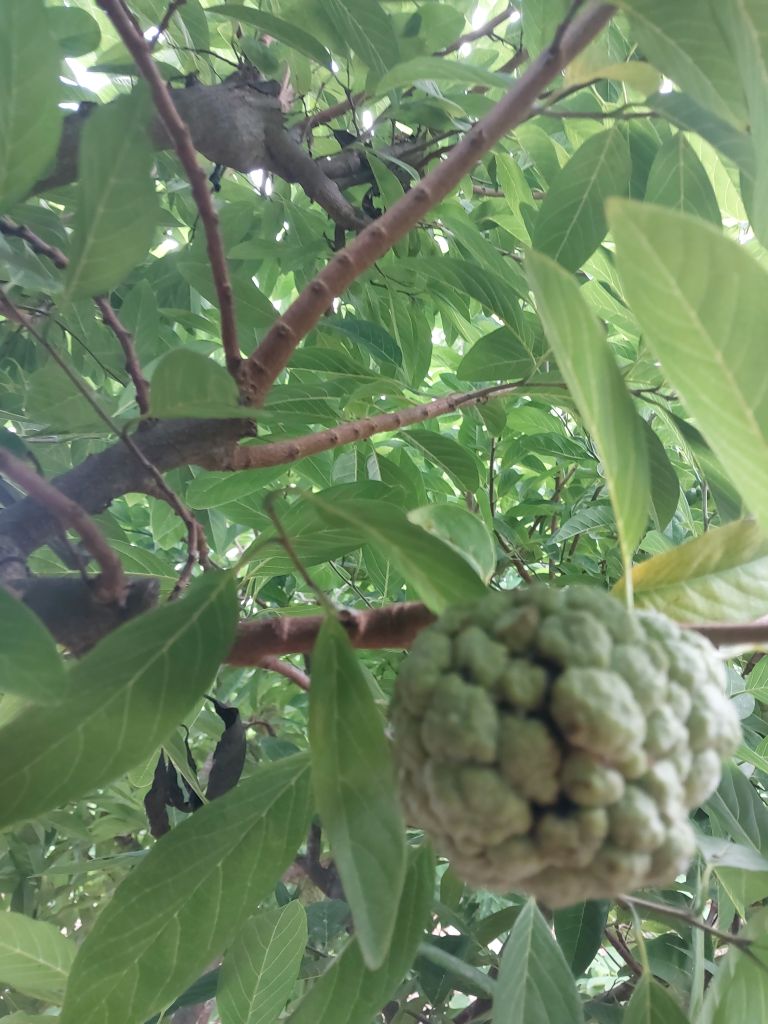
Disease label: Athracnose